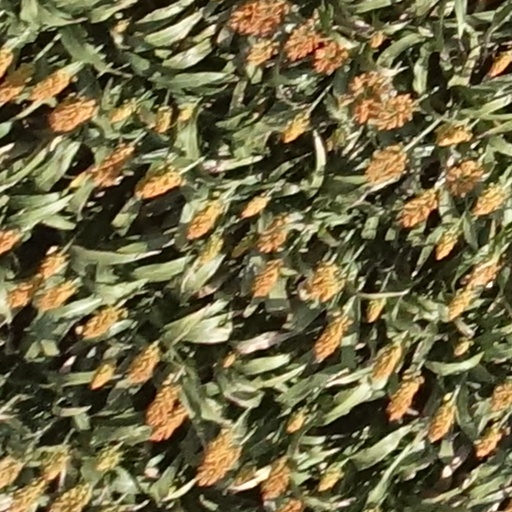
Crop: sorghum